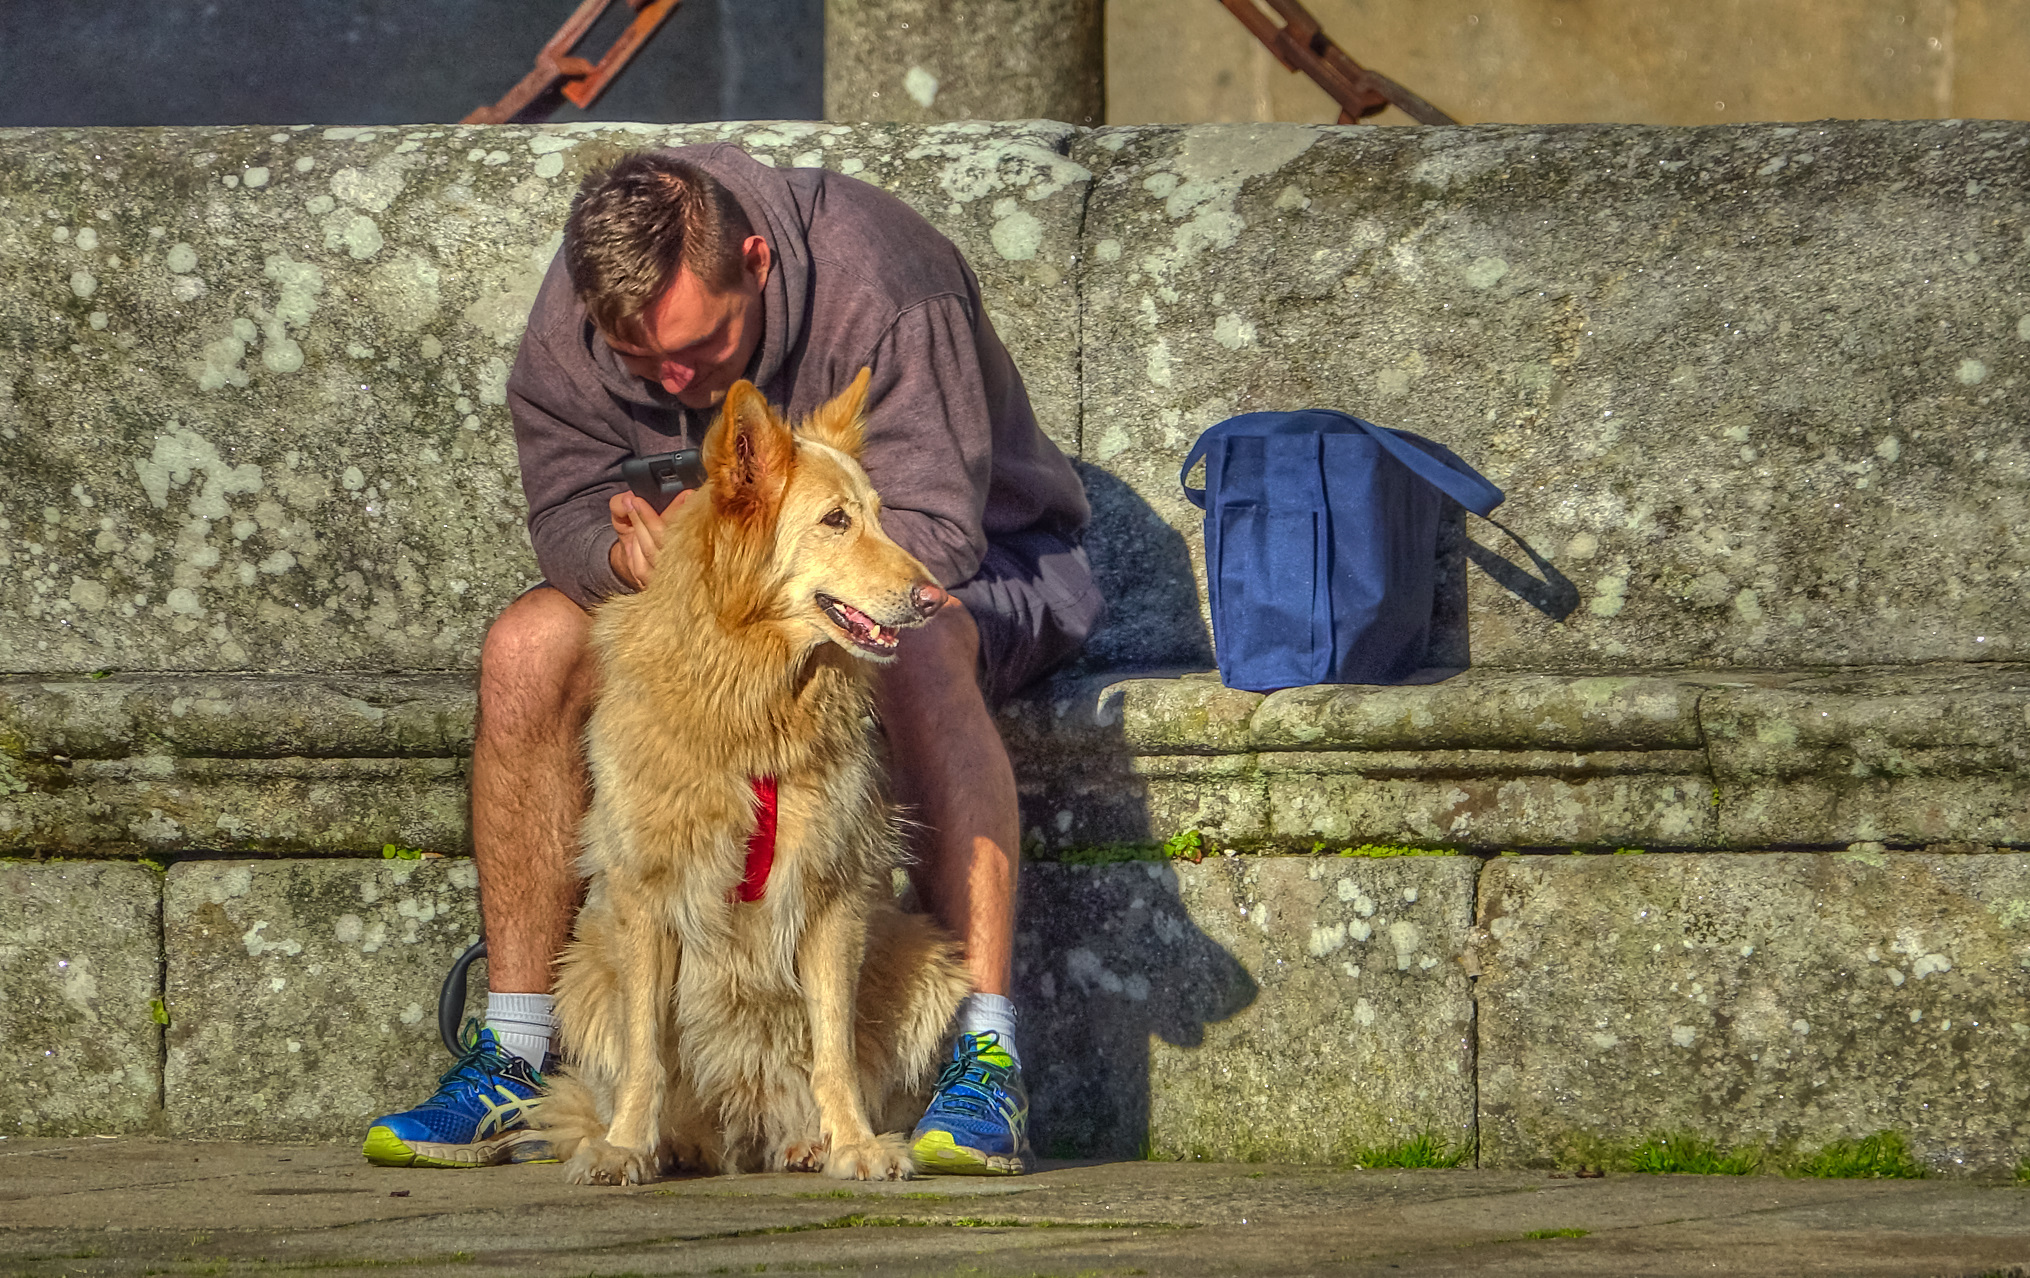
people, dog, mammal, streetphotography, dogs, gente, fotografacallejera, ggl1, gaby1, xovesphoto, sonydscrx10iii, sonyrx10iii, rx10iii, rx10m3, perros, dog like mammal